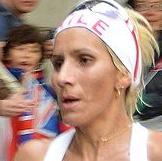
Age: 35